Rasim Öztekin

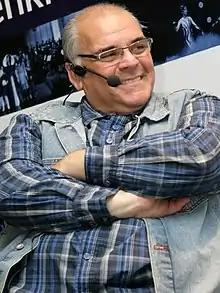
Rasim Öztekin in 2012

Rasim Öztekin (14 January 1959 – 8 March 2021) was a Turkish actor. He appeared in more than forty films since 1985.